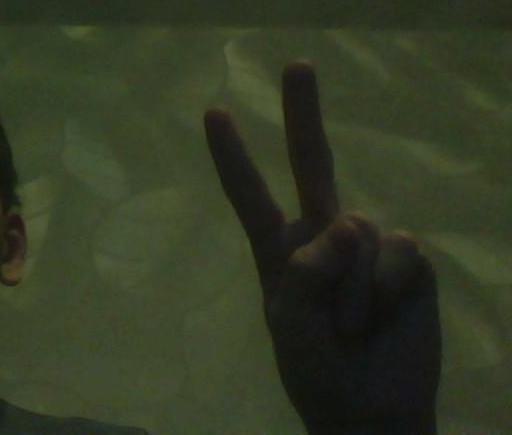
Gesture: peace